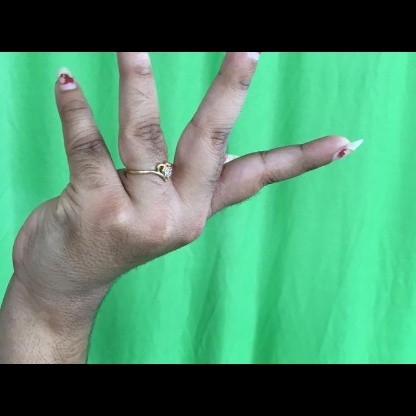
Mudra: Alapadmam